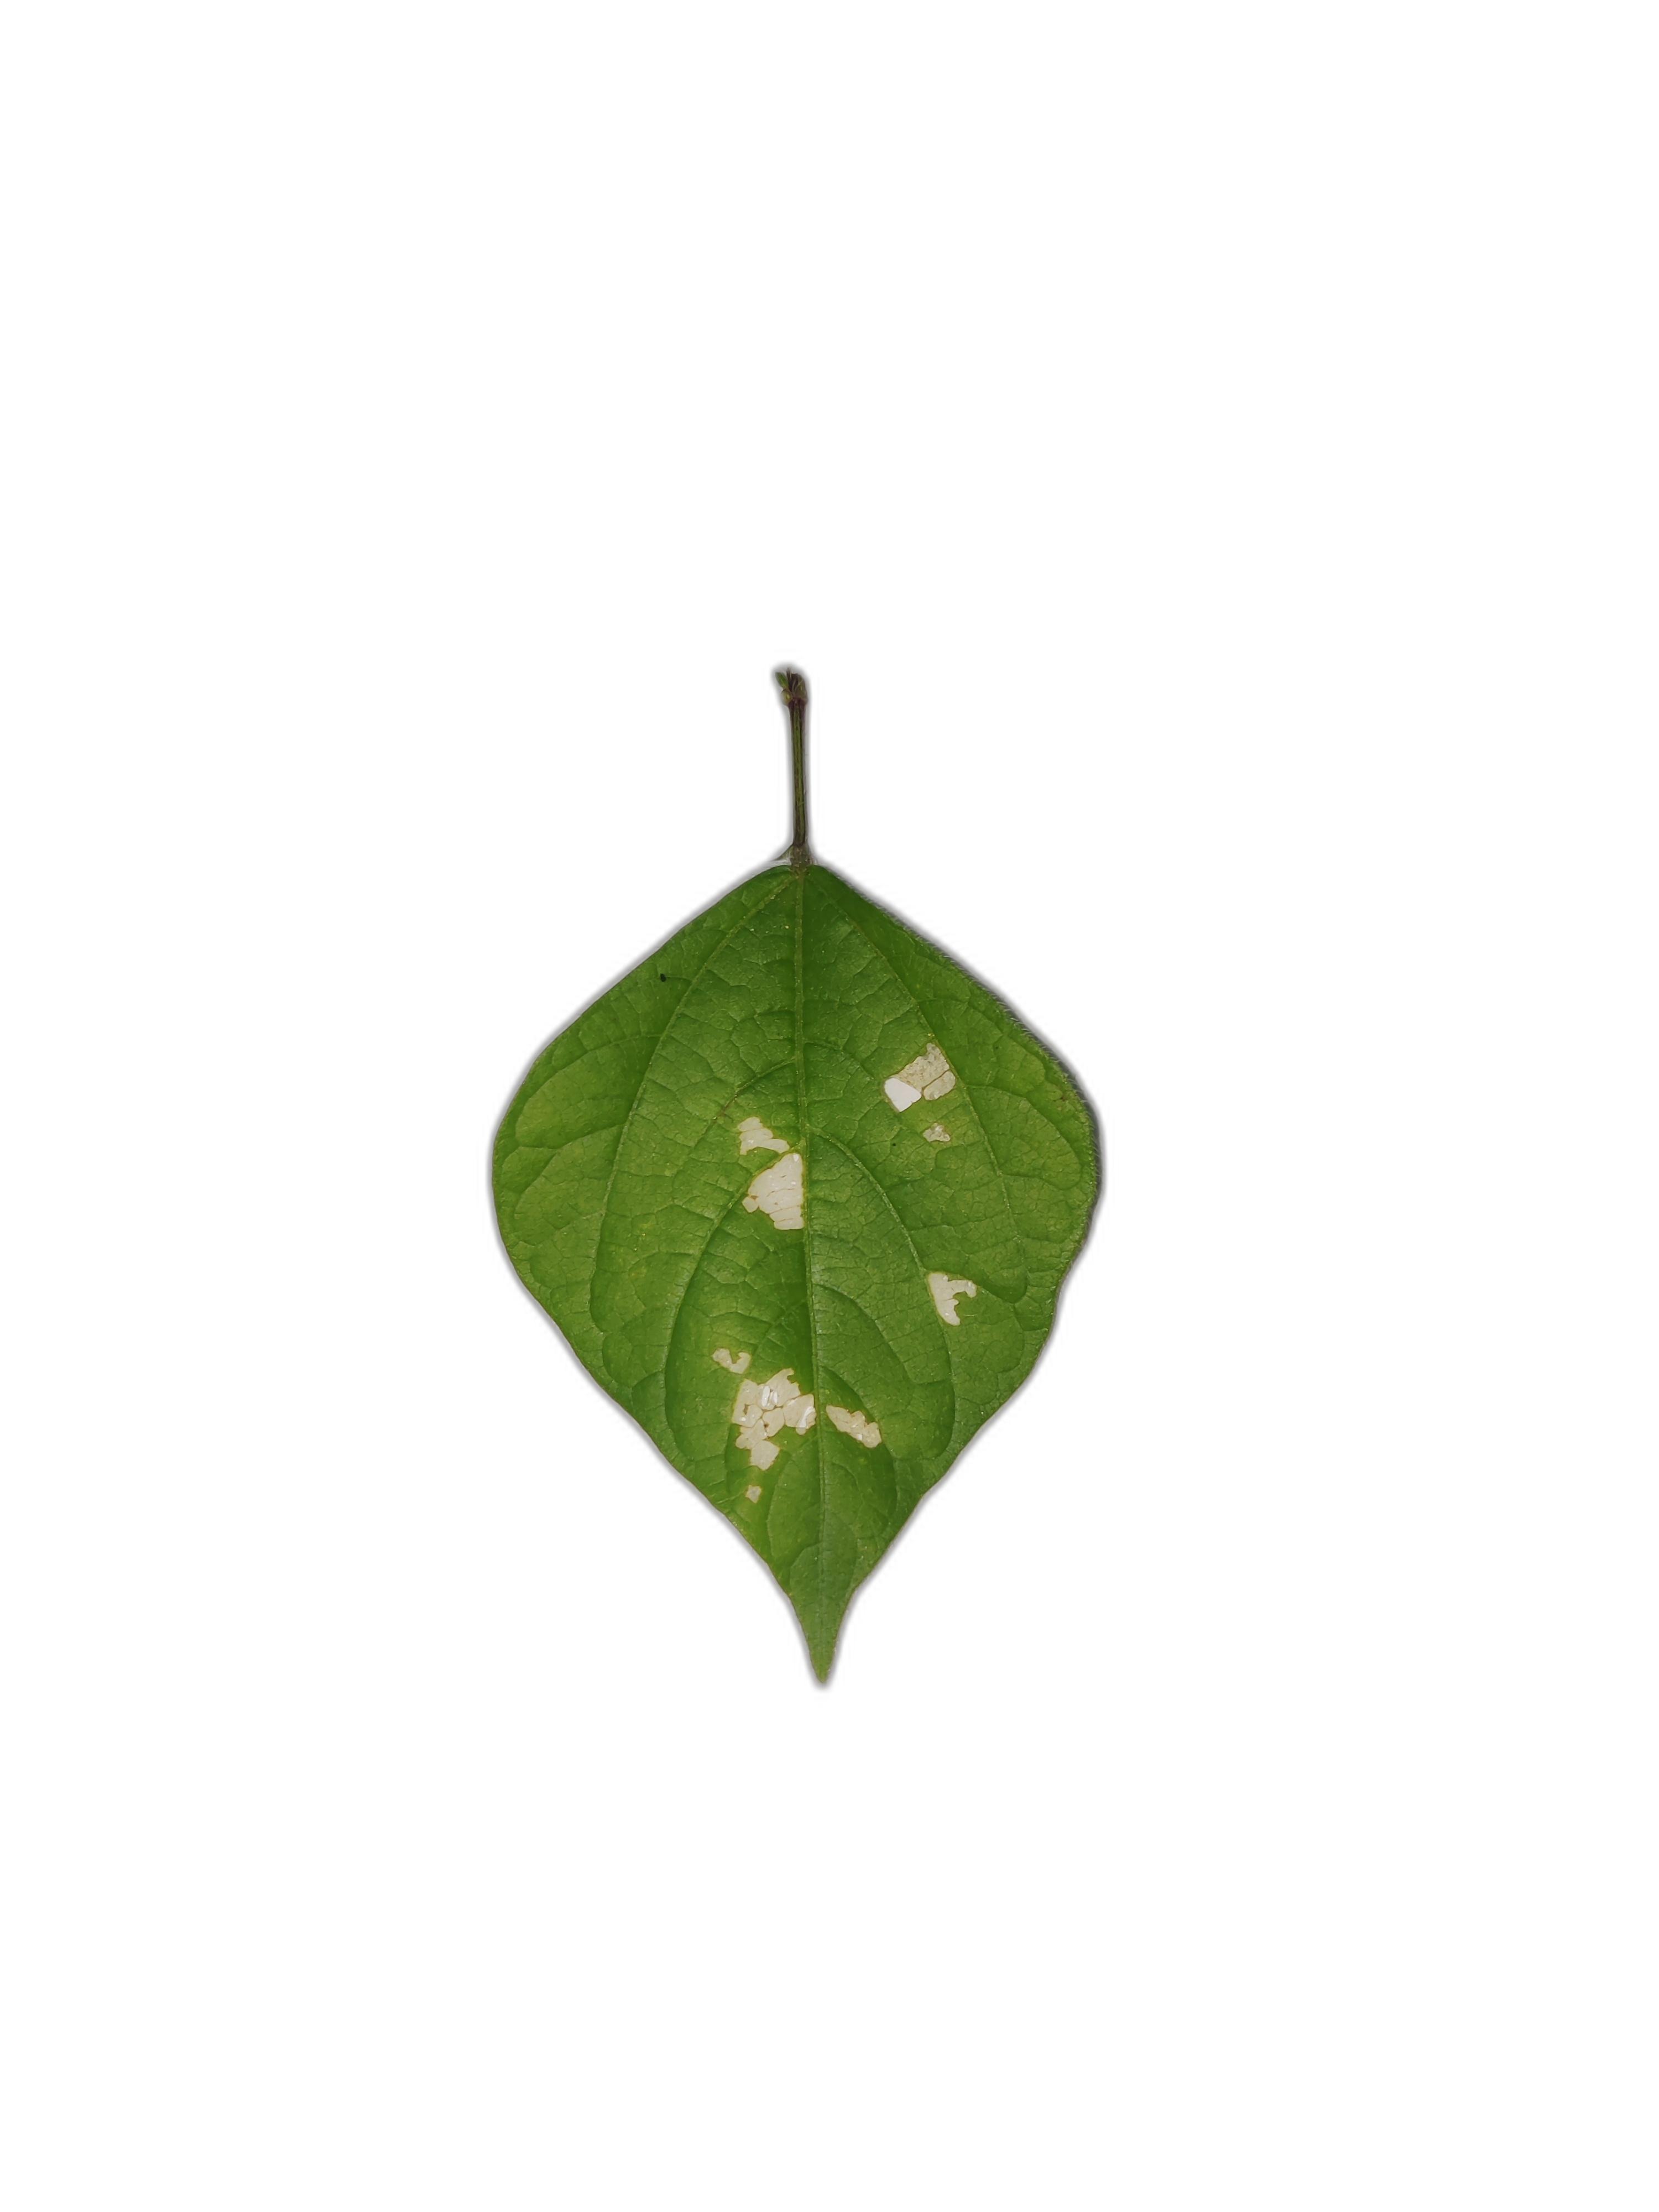
Label: Insect